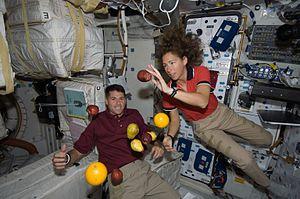
Sandra Magnus est une ancienne astronaute américaine née le 30 octobre 1964. Elle a effectué à deux reprises des missions à bord de la navette spatiale américaine et effectué un séjour de longue durée à bord de la Station spatiale internationale. Depuis octobre 2012 elle est responsable du bureau de liaison de l'American Institute of Aeronautics and Astronautics.